The Burden (film)

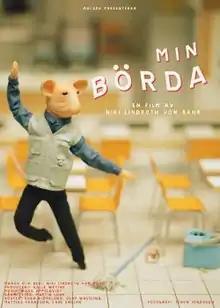
Film poster

The Burden (Swedish: Min börda) is a Swedish independent animated drama short film directed by Niki Lindroth von Bahr produced by Malade AB. It was released on 12 June 2017.